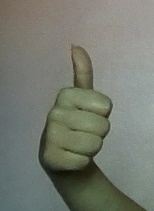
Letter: aleff